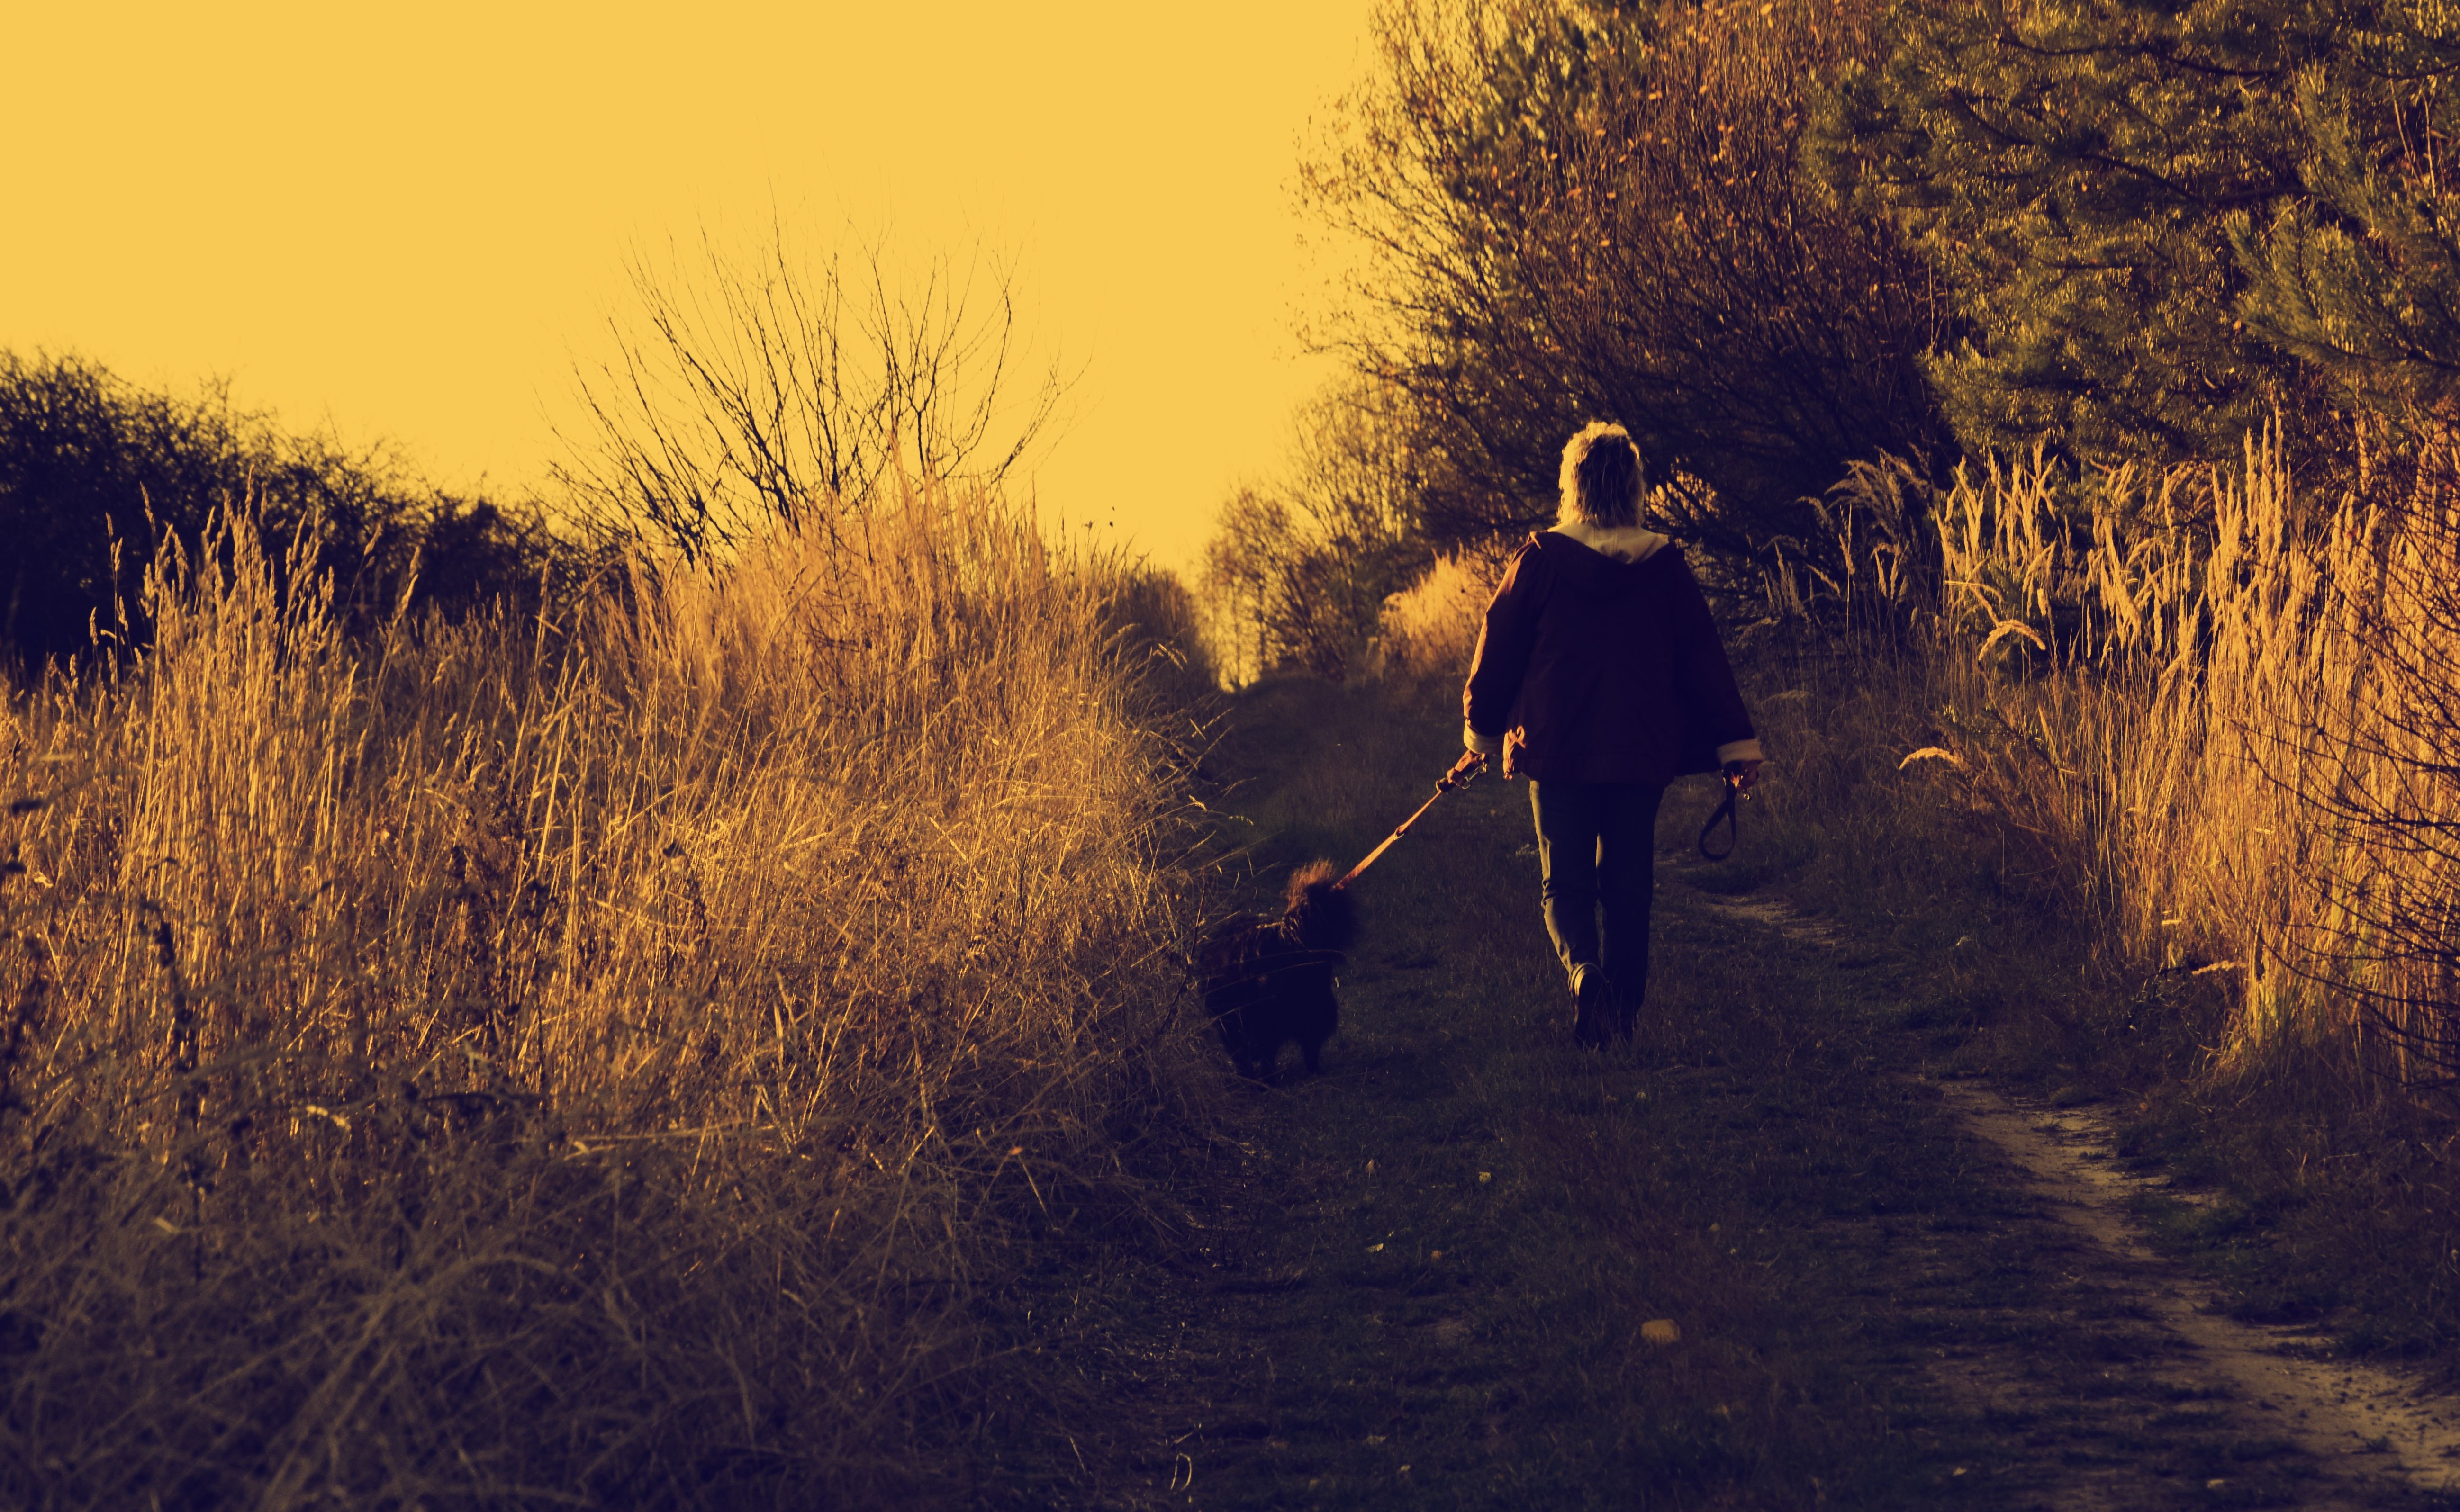
tree, nature, grass, wilderness, winter, sunset, sunlight, morning, dog, evening, autumn, holiday, season, the silence, spacer, atmospheric phenomenon, grass family